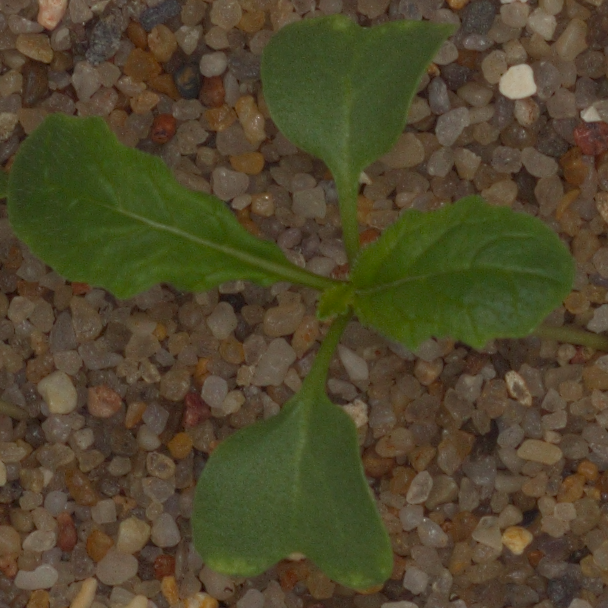
Label: charlock